Nové Dvory (Kutná Hora District)

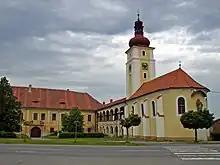
Nové Dvory Castle with the Church of Saint Martin

The main landmarks are the Nové Dvory Castle with the Church of Saint Martin, connected together by an arcade corridor. A fortress in Nové Dvory, first documented in 1534, was rebuilt into a Renaissance castle in 1588, then it was completely rebuilt in the early Baroque style by Count Bernard Věžník in 1679–1686. The neighbouring Chapel of Saint Martin was rebuilt into a church around 1683. Today the building of the castle serves as a primary school.